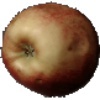
Label: red_apple